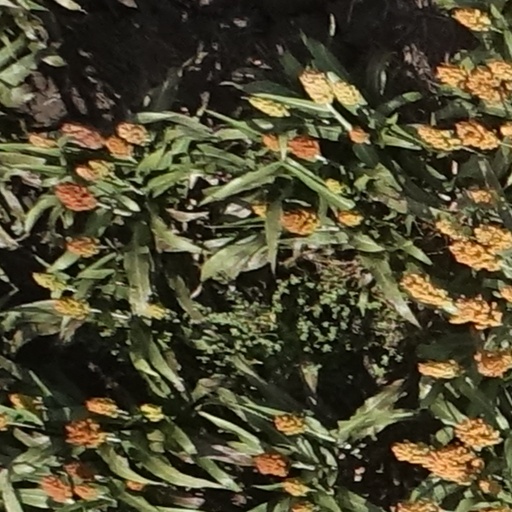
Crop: sorghum